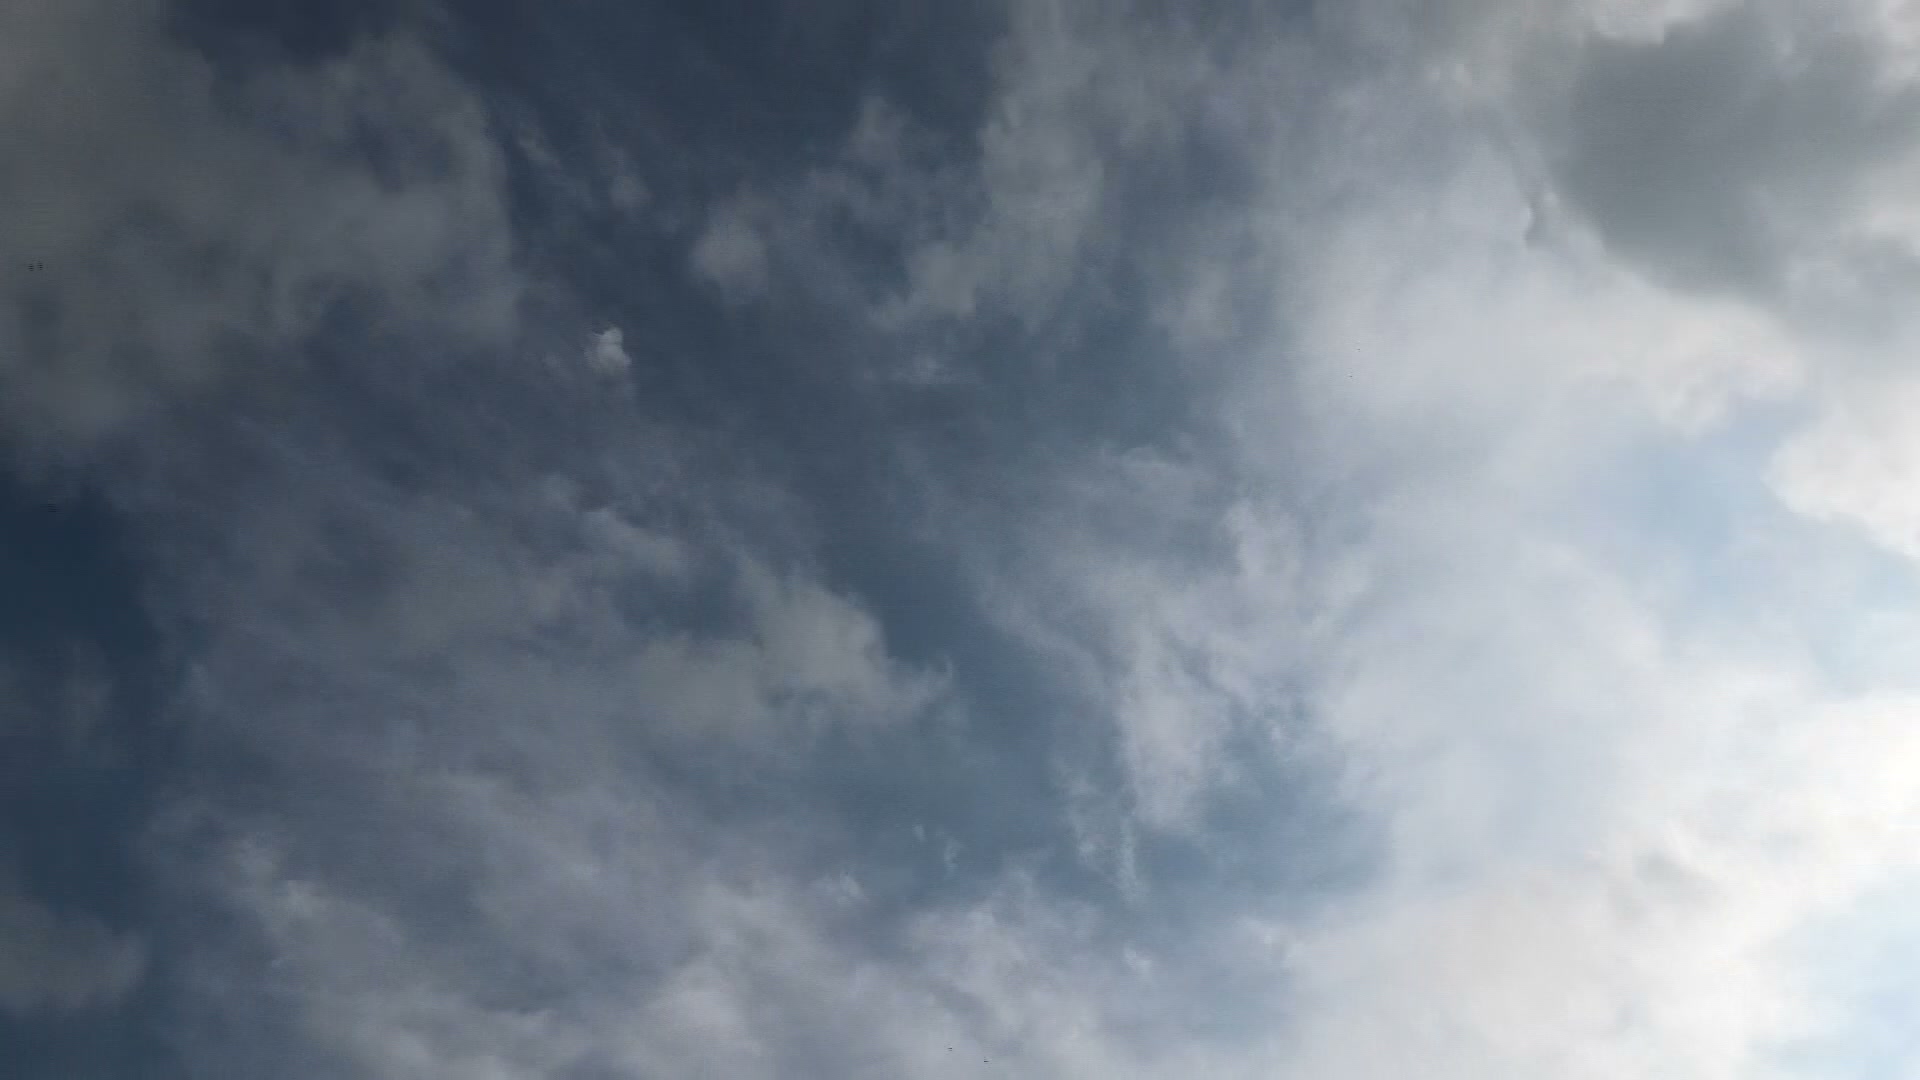
Cloud type: Altostratus